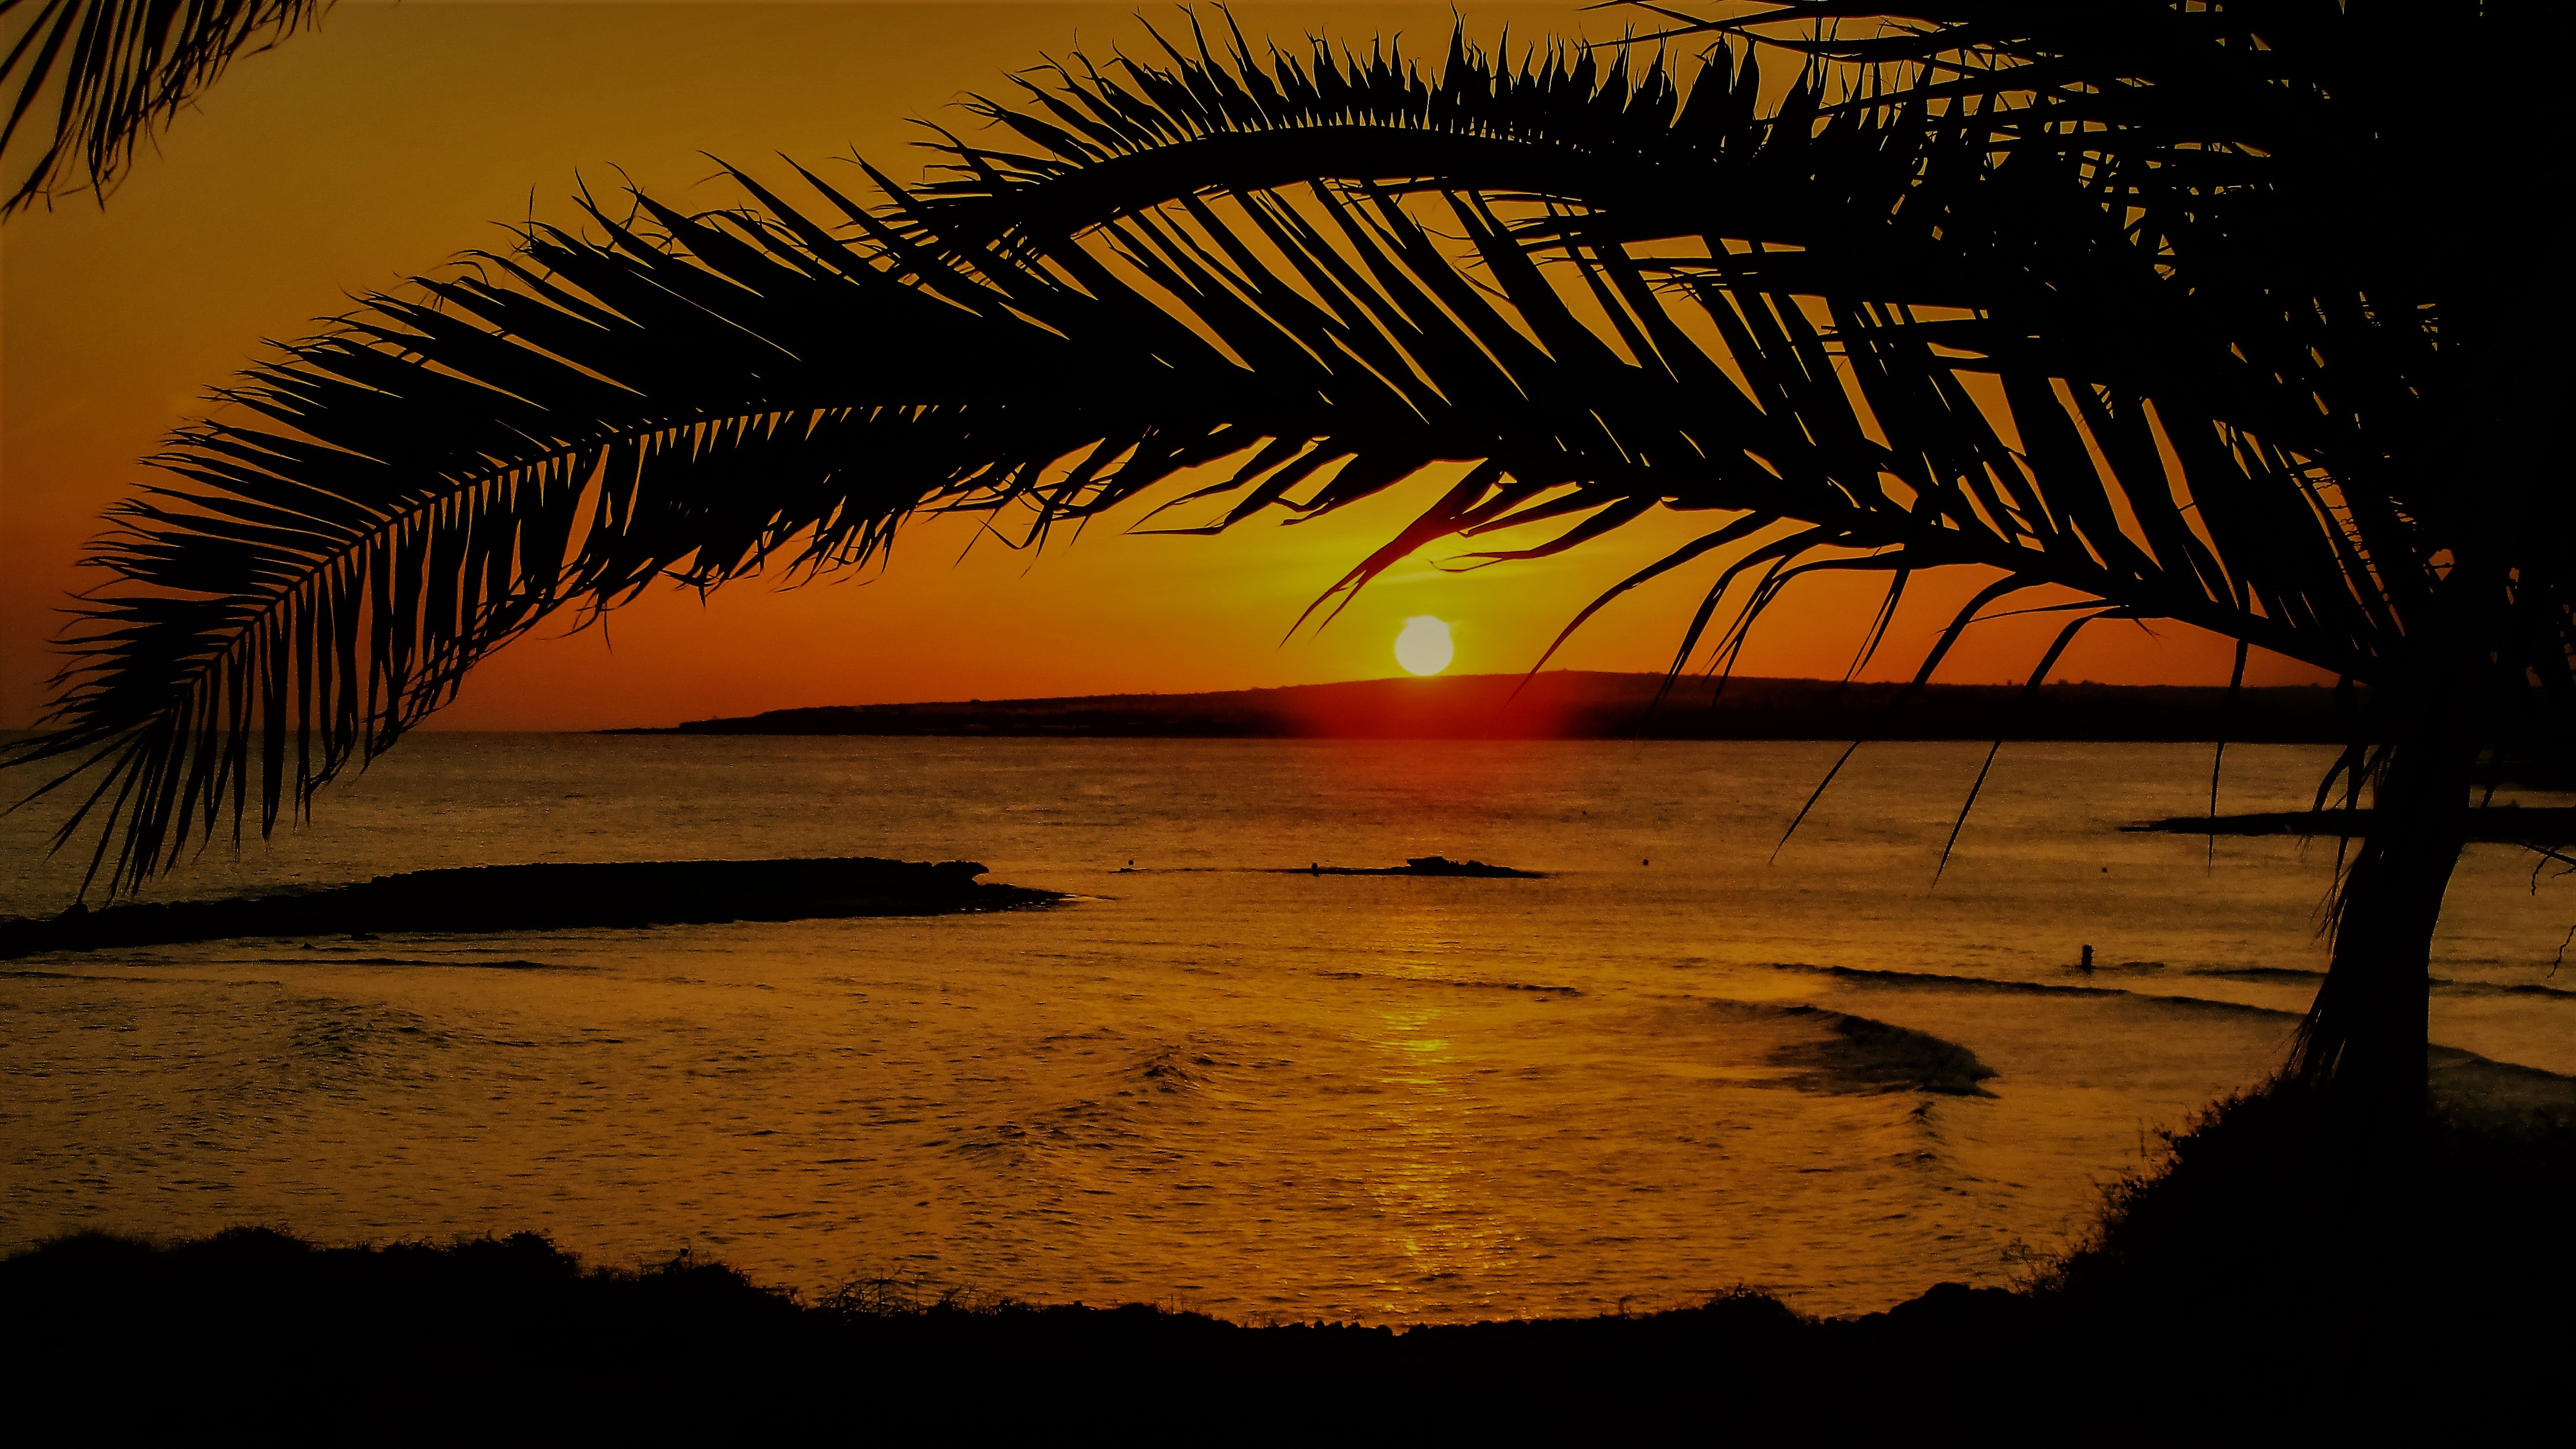
beach, landscape, sea, coast, nature, ocean, horizon, sunrise, sunset, night, sunlight, morning, wave, dawn, dusk, evening, reflection, scenic, colorful, cyprus, arecales, ayia thekla